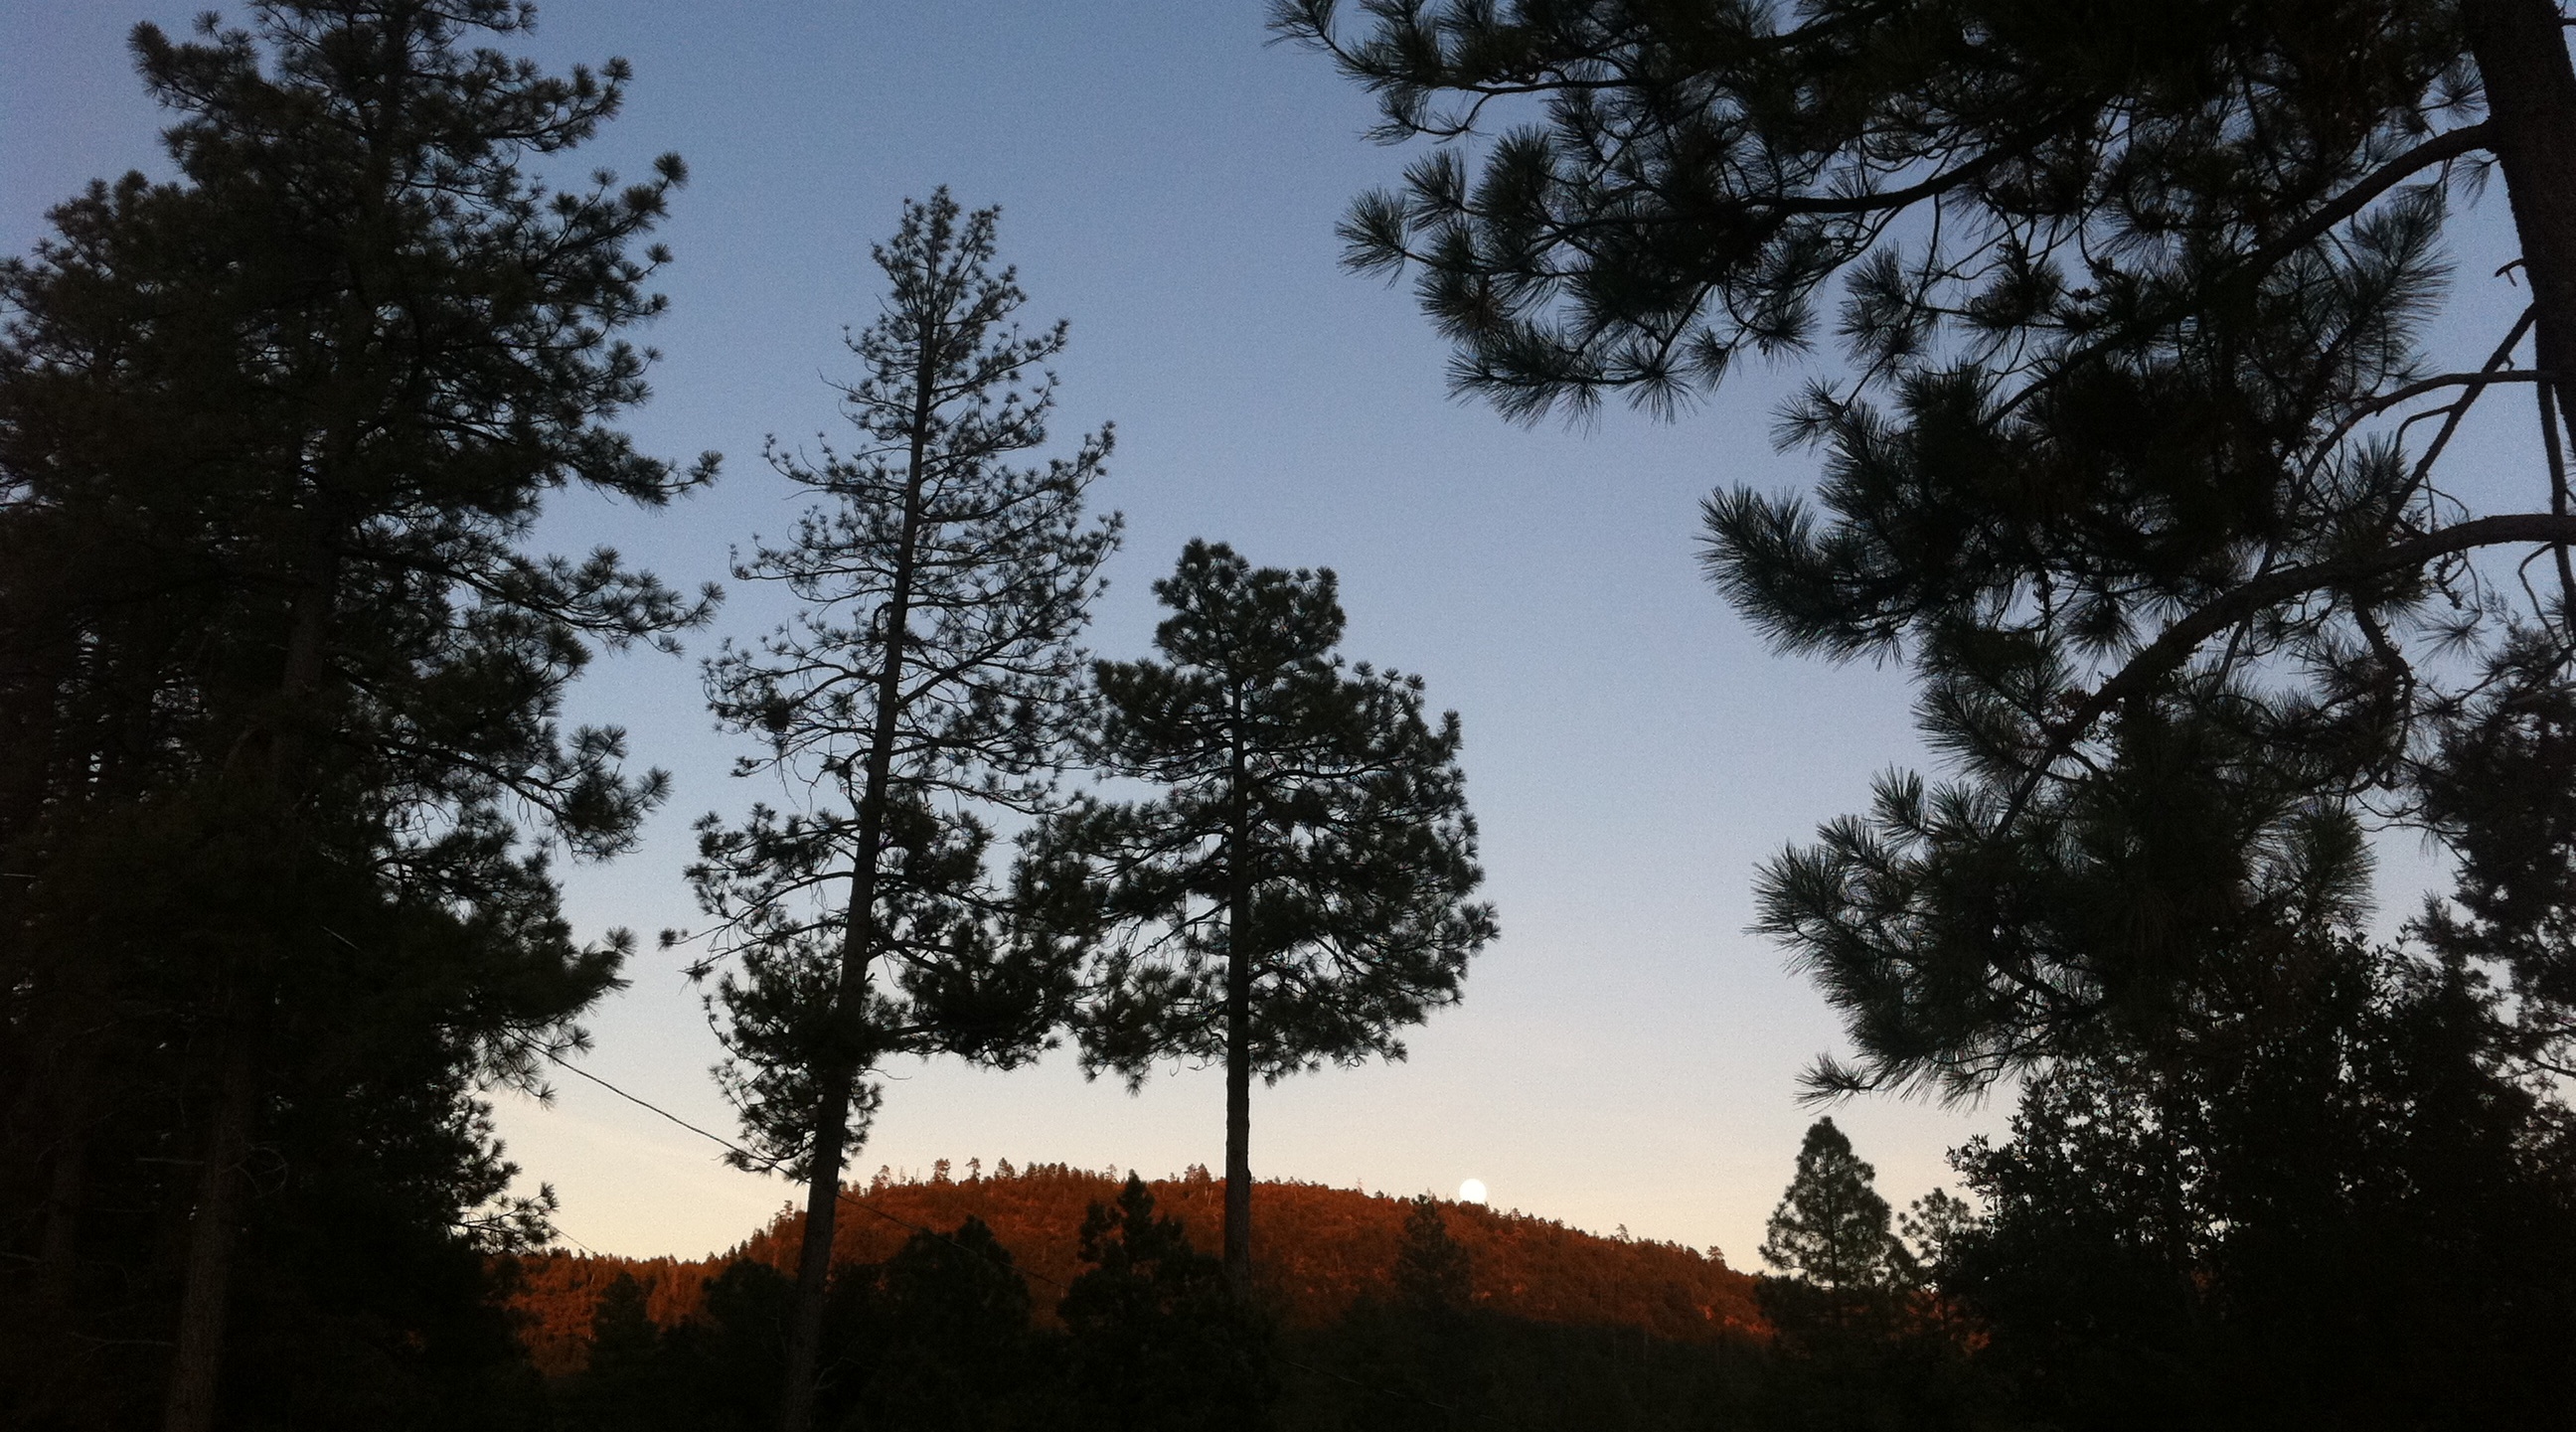
tree, nature, forest, branch, cloud, plant, sky, sunlight, morning, evening, autumn, habitat, ecosystem, atmospheric phenomenon, woody plant